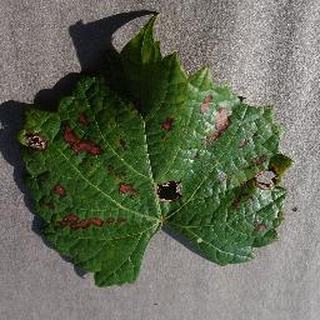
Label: grape_esca_black_measles